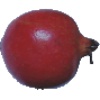
Label: Pomegranate 1